Bush at War

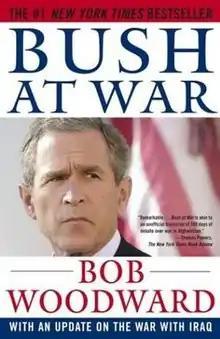

Bush at War is a 2002 book by "The Washington Post" reporter Bob Woodward recounting President George W. Bush's responses to the September 11 attacks and his administration's handling of the subsequent War in Afghanistan.